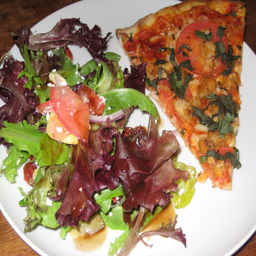
A white plate willed with a spring mix salad and a slice of pizza with tomatoes and herbs as toppings.
a salad and a vegetable pizza on a plate
A plate with a salad and a slice of pizza on it.
A white plate topped with a slice of pizza and salad.
There is a plate of salad and pizza.